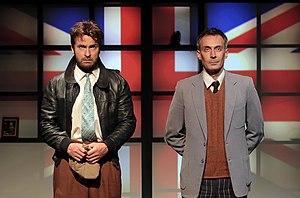
Benoit Solès et Amaury de Crayencour dans La Machine de Turing
Benoit Solès est un comédien et dramaturge français né le 5 septembre 1972 à Agen. Il est le premier artiste à se voir décerner conjointement le Molière de l'auteur et le Molière du comédien pour sa pièce La Machine de Turing en 2019 et son interprétation d'Alan Turing, personnage principal de la pièce.
La Machine de Turing est une pièce de théâtre de Benoit Solès créée en 2018 au festival Off d'Avignon puis jouée au théâtre Michel.